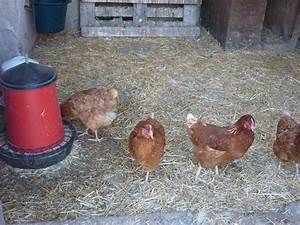
Label: chicken